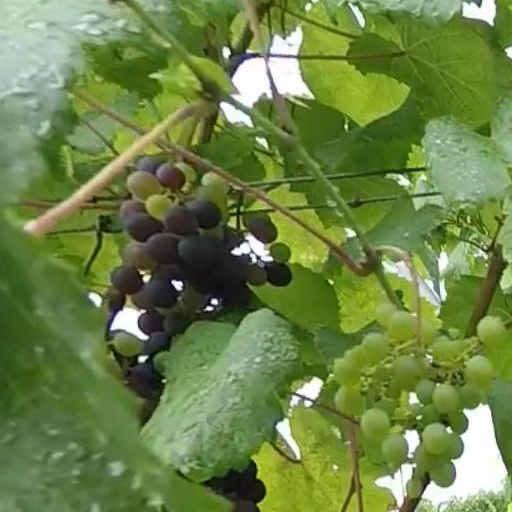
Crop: grape